Nadaswaram

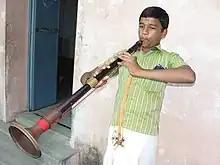
A young man plays the Nadaswaram.

It is a double reed instrument with a conical bore which gradually enlarges toward the lower end. The top portion has a metal staple into which is inserted a small metallic cylinder which carries the mouthpiece made of reed. Besides spare reeds, a small ivory or horn needle is attached to the instrument, and used to clear the reed of saliva and other debris and allows free passage of air. A metallic bell forms the bottom end of the instrument.